Baby food

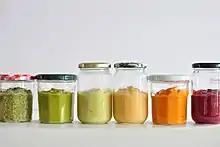
This pureed baby food was made at home and frozen in glass jars.

Baby foods are either a soft, liquid paste or an easily chewed food since babies lack developed muscles and teeth to effectively chew. Babies typically move to consuming baby food once nursing or formula is not sufficient for the child's appetite. Babies do not need to have teeth to transition to eating solid foods. Teeth, however, normally do begin to show up at this age. Care should be taken with certain foods that pose a choking hazard, such as undercooked vegetables, grapes, or food that may contain bones.